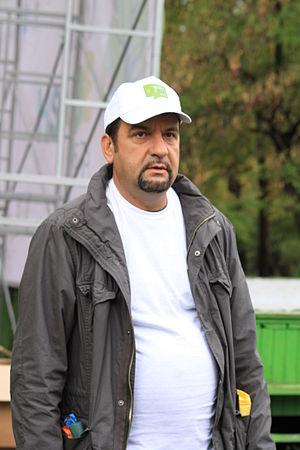
VIP Brother est une déclinaison bulgare de l'émission télévisée Celebrity Big Brother. Les candidats sont des célébrités locales.